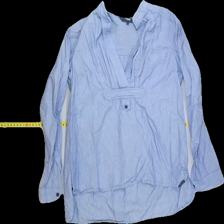
View: front
Type: Shirt
Category: Ladies
Brand: Not Applicable
Colors: White, Blue
Material: 100%cotton
Pattern: Striped
Cut: Regular, V-collar
Size: S
Season: All
Trend: No trend
Stains: Yes
Price range: <50
Recommended usage: Export